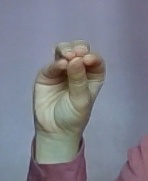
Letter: ha